Tietkens expedition of 1889

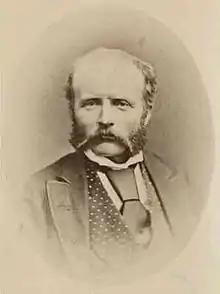
Photograph of William Tietkens held in the State Library of South Australia

The Tietkens expedition of 1889 was led by William Tietkens. It covered territory west of Alice Springs to the vicinity of the Western Australian border.